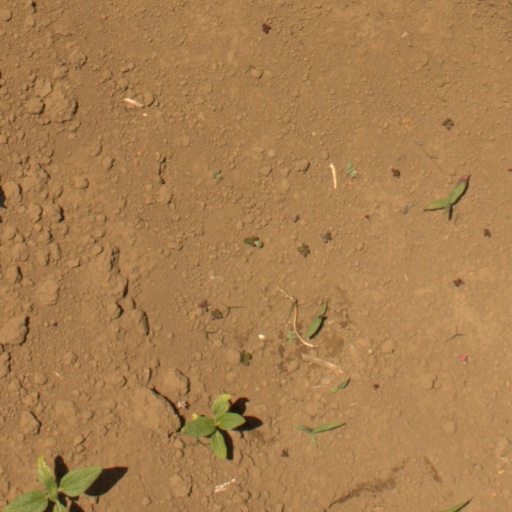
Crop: Jerusalem artichoke